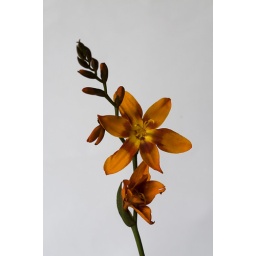
flower in orange color with a grey background